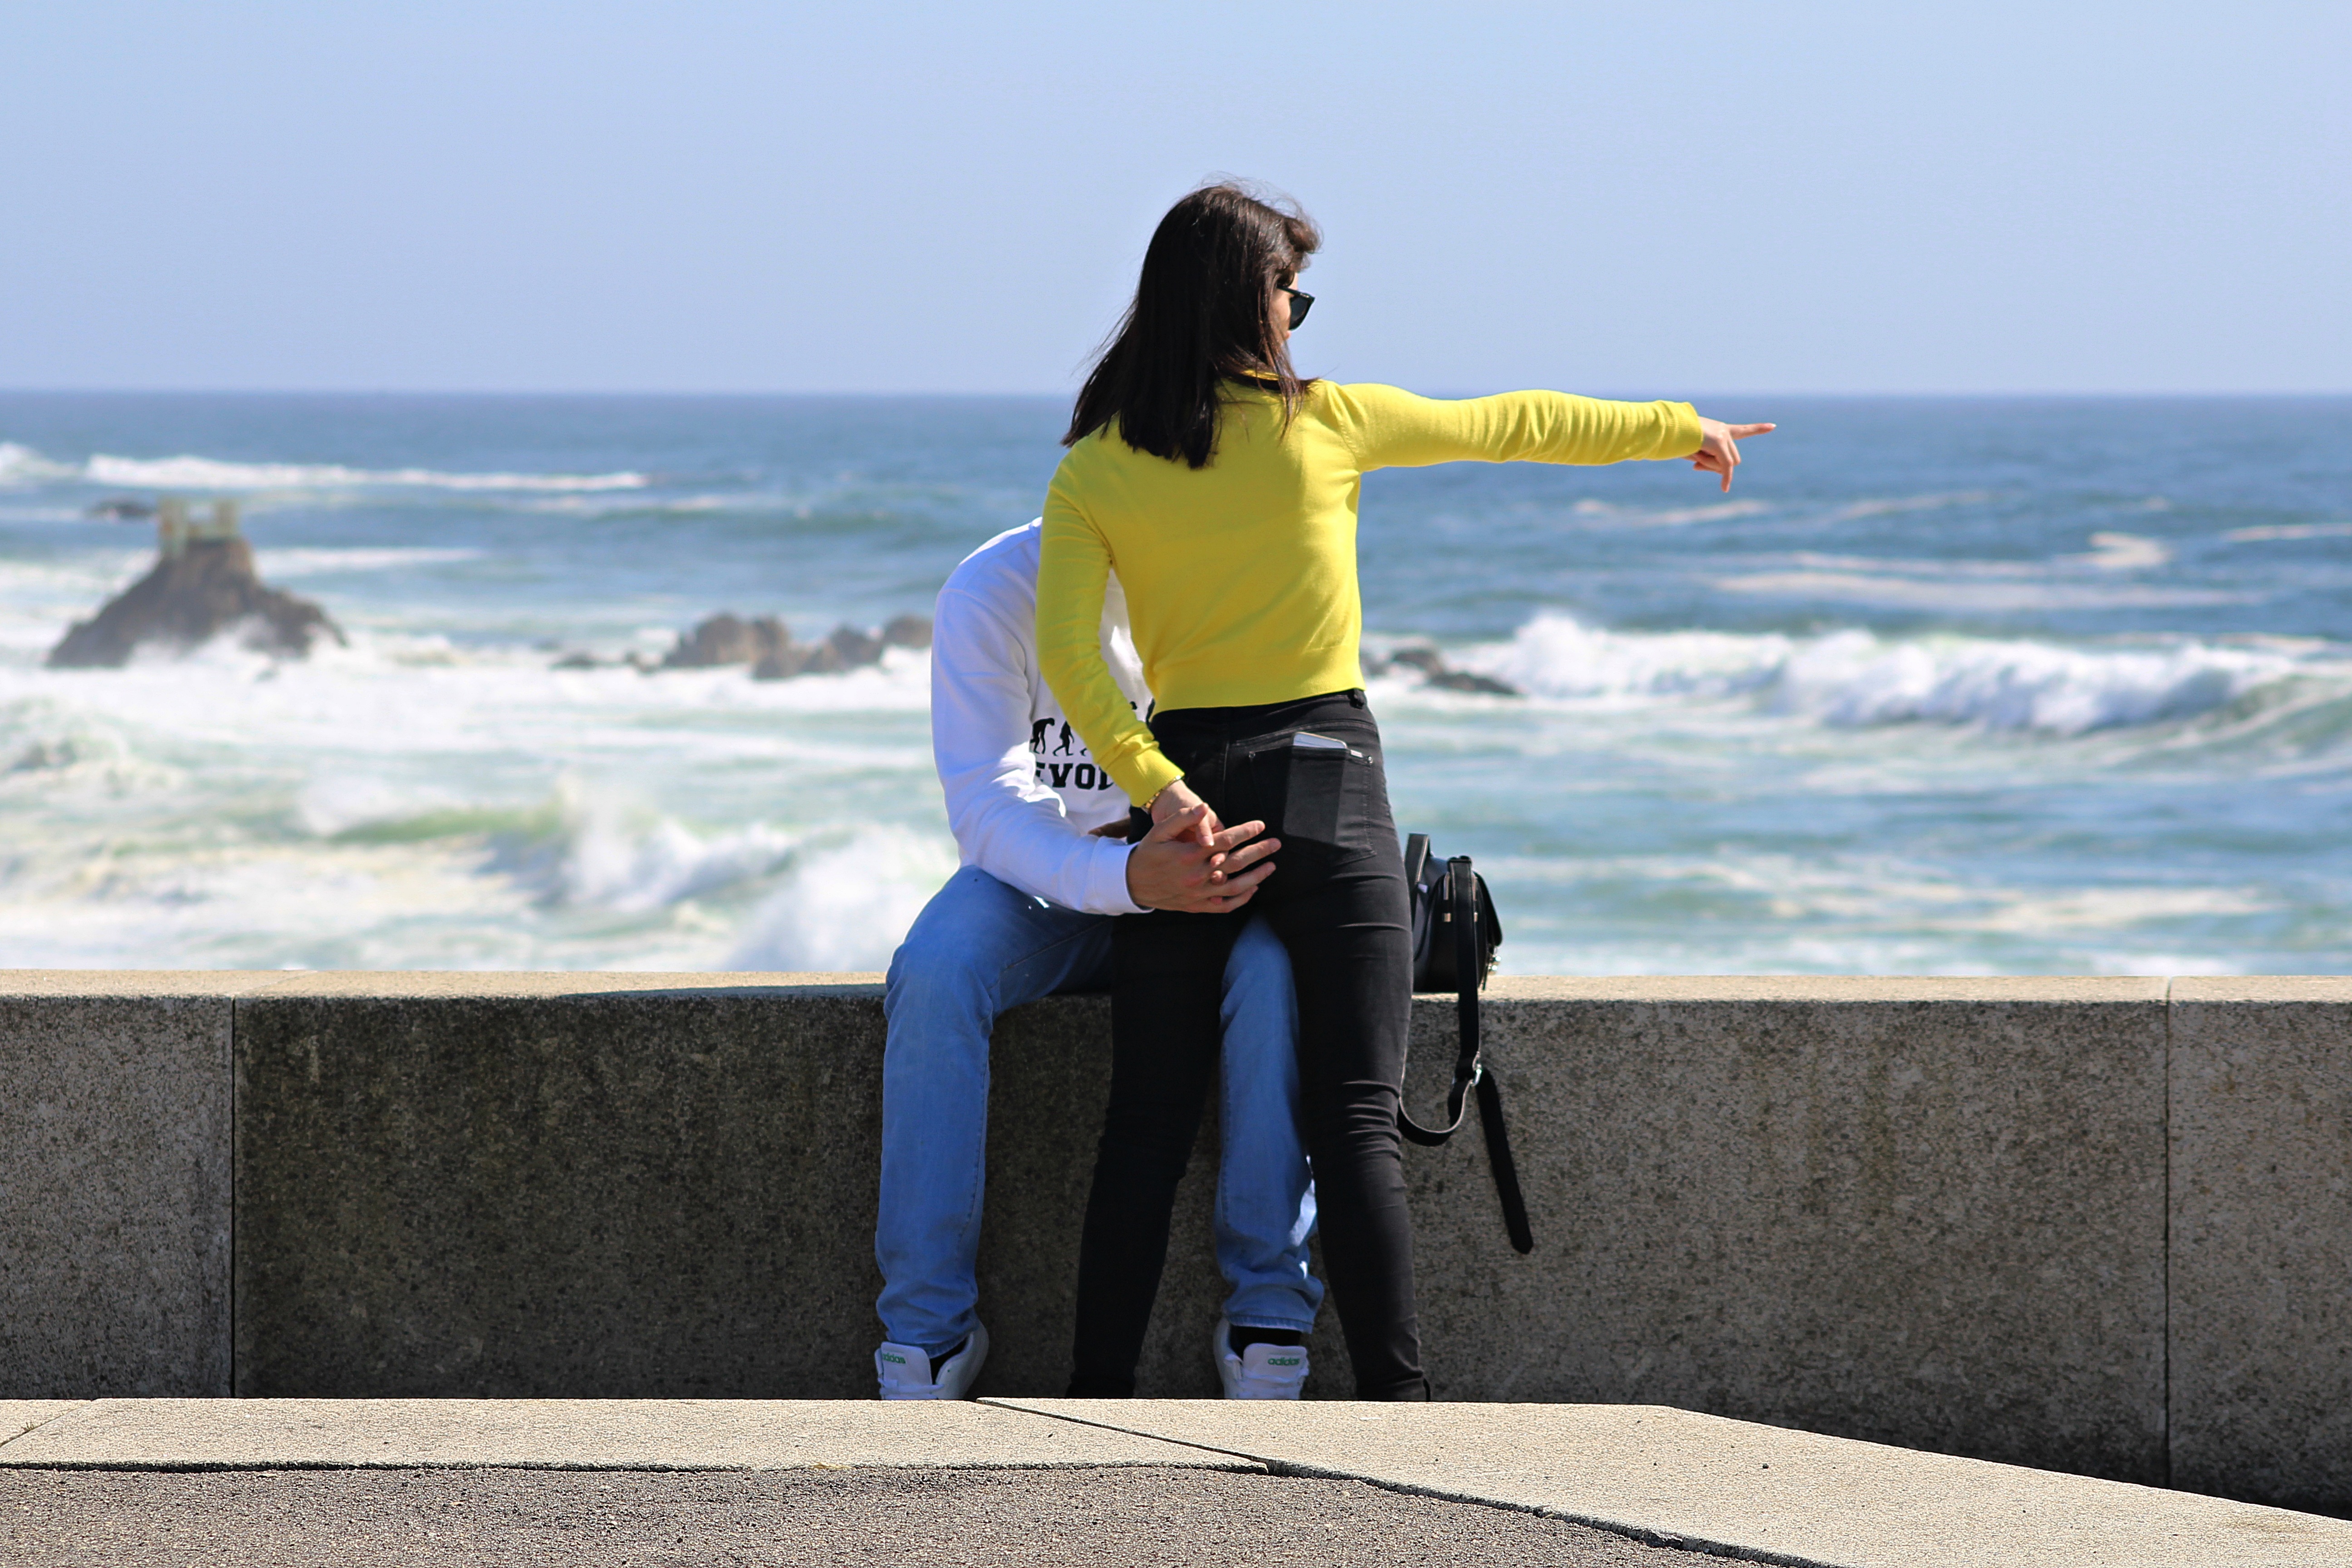
man, beach, sea, coast, water, ocean, horizon, woman, vacation, travel, blue, leisure, waves, mar, sol, boyfriends, beira mar